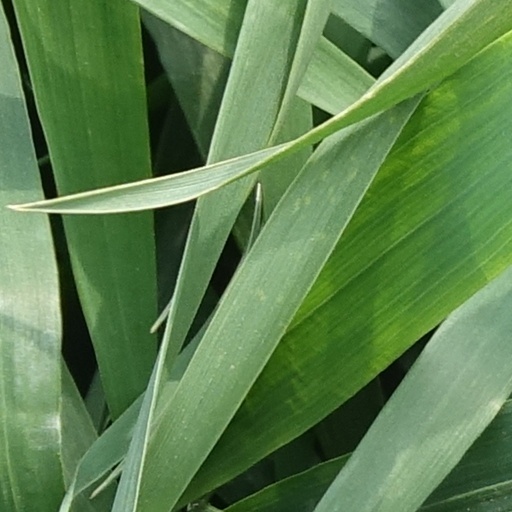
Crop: wheat